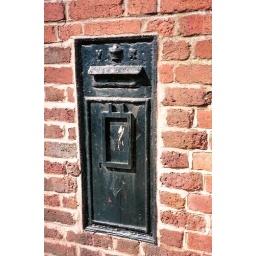
A black painted Victorian wall box to signify that it is no longer in use in Heavitree Exeter